Libisosa

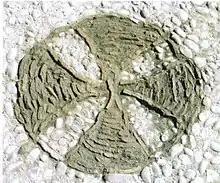
Detail of one of the medieval crosses found in "Libisosa".

Archaeological remains of a watchtower and a complex of religious character are preserved from the medieval period.